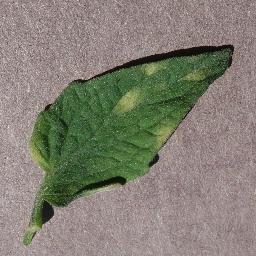
Label: Tomato___Leaf_Mold